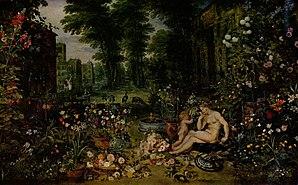
Genette est un nom vernaculaire qui désigne en français de nombreuses espèces de petits mammifères carnivores strictement nocturnes possédant un pelage tacheté gris ou fauve avec une queue annelée.